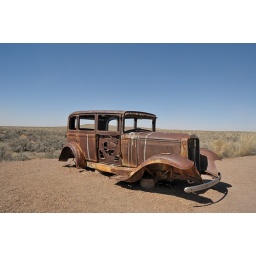
Derelict auto monument to route 66 at Petrified Forest Nat Park in AZ 3-22-09